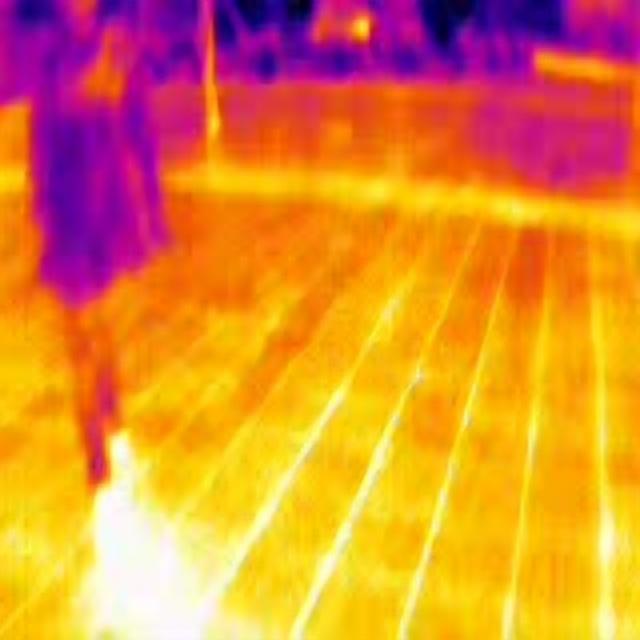
Detected objects:
label: person